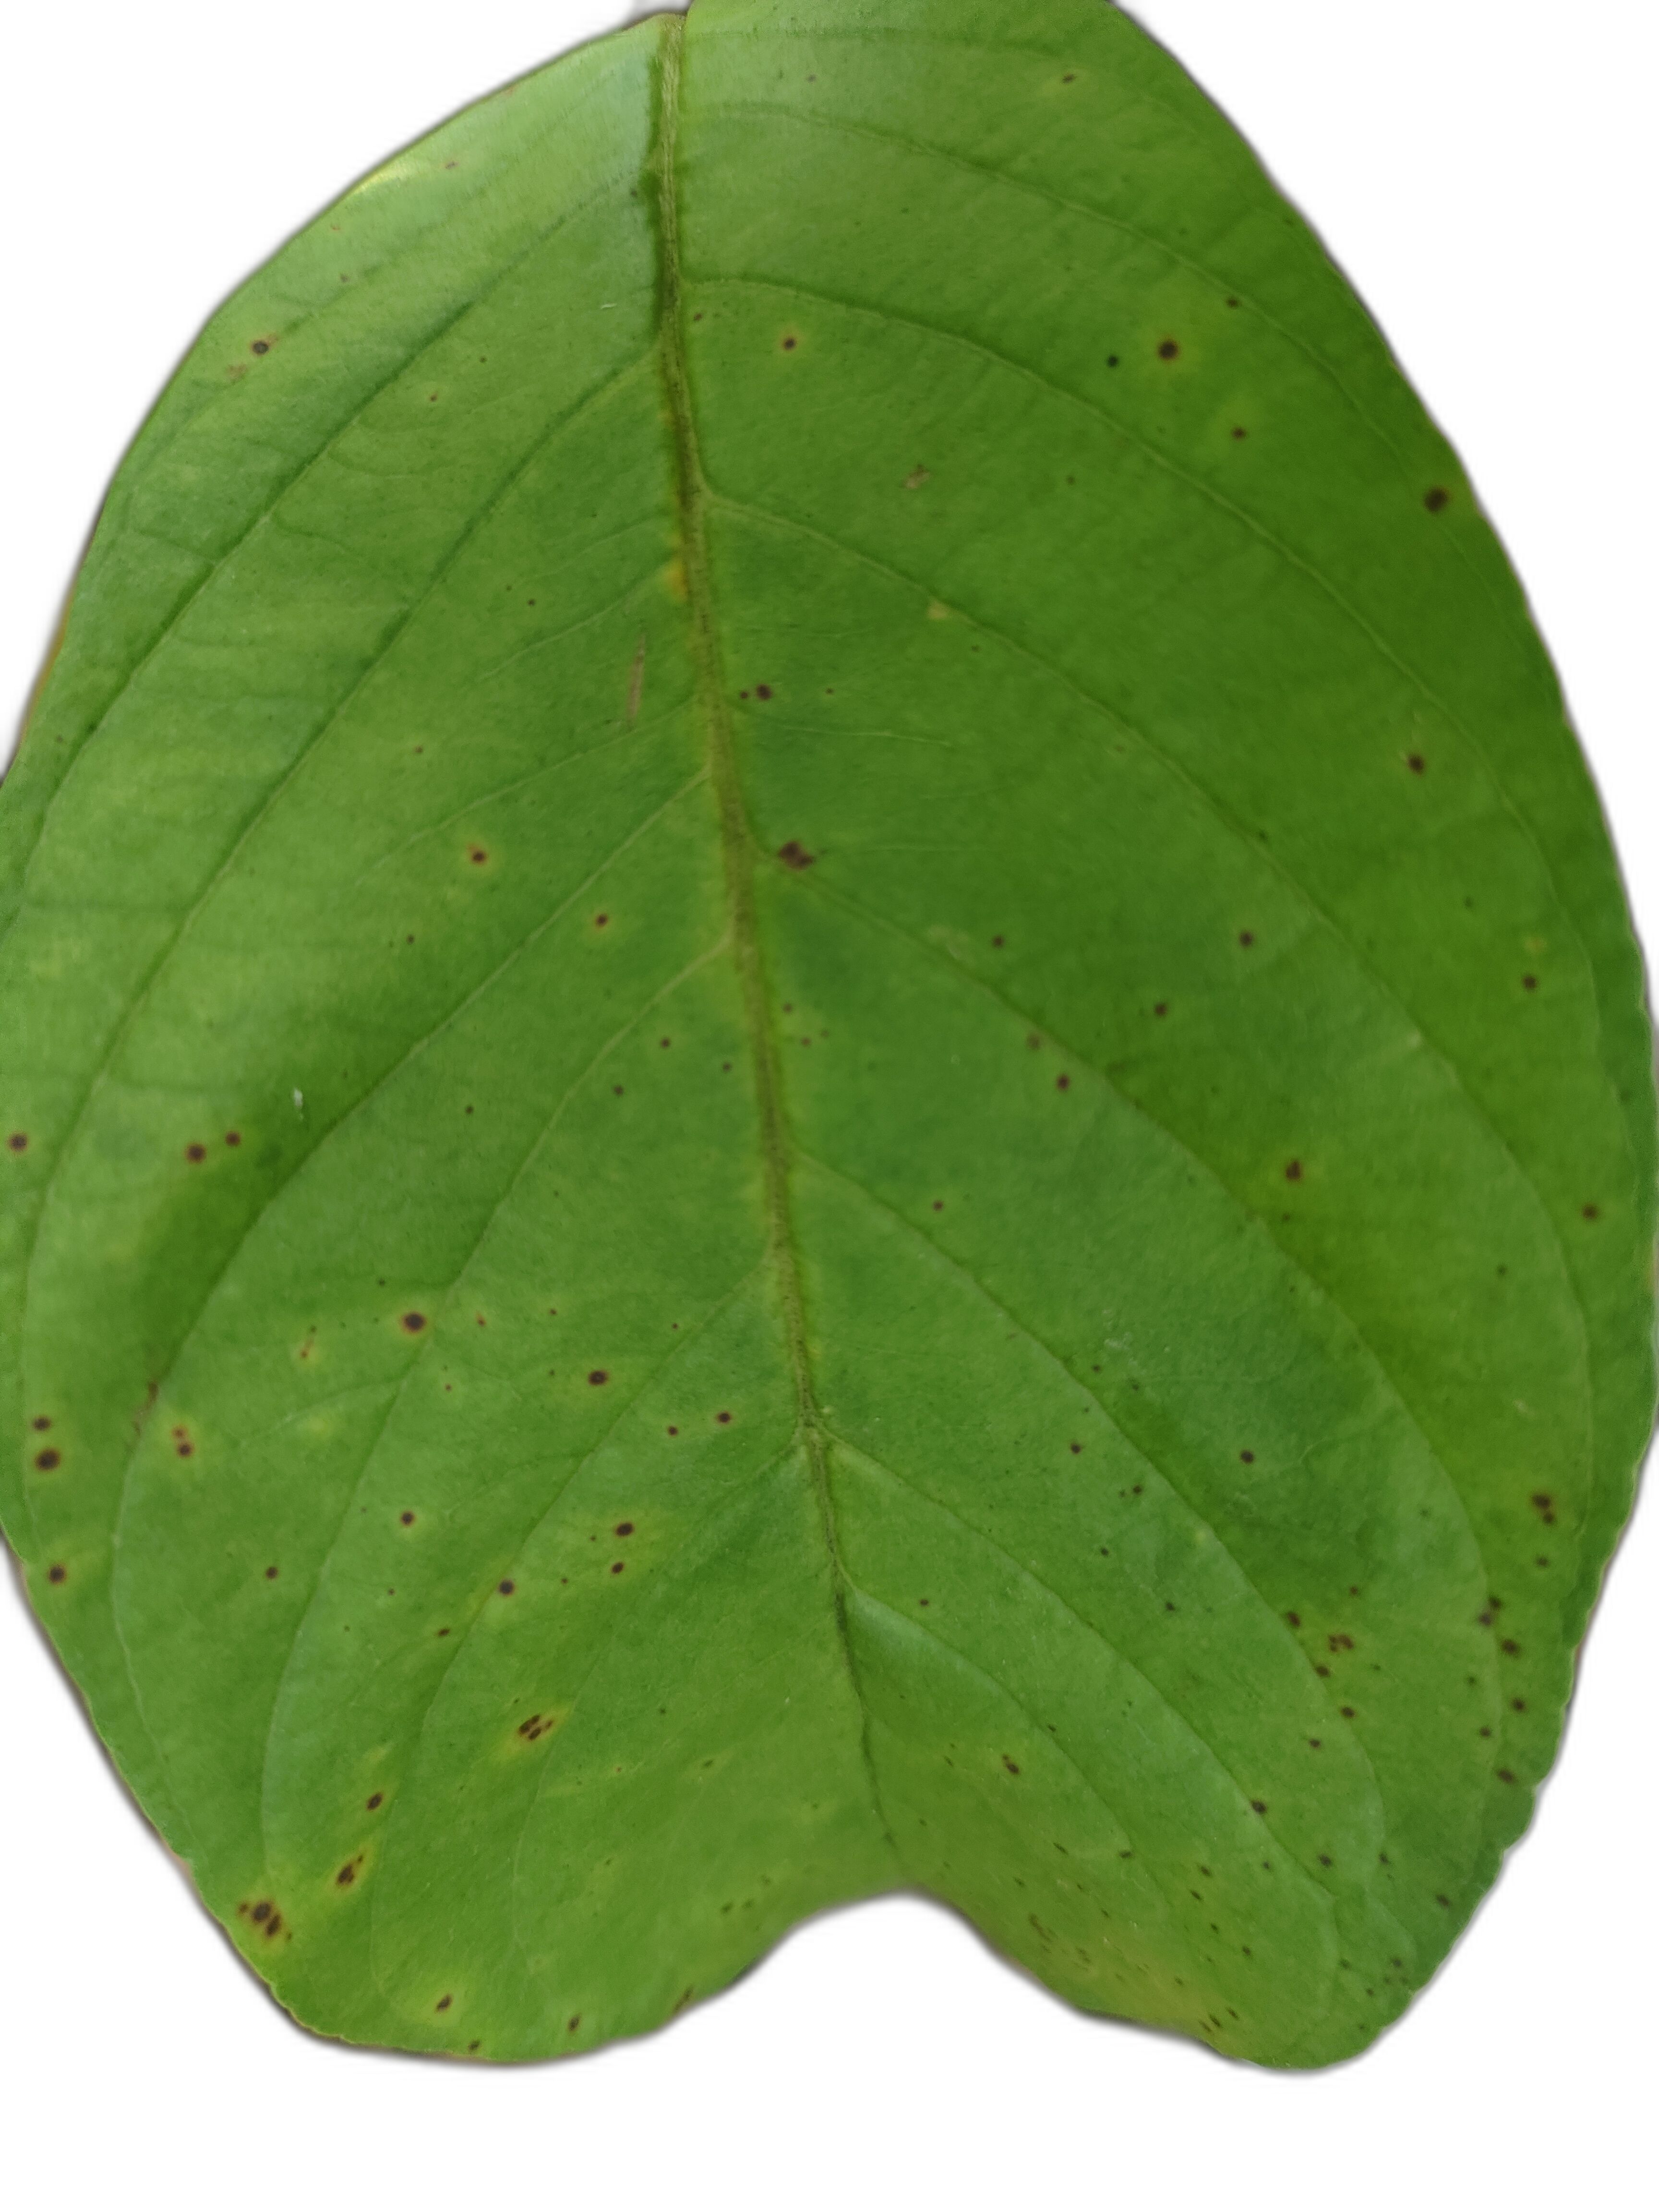
Plant part: leaf
Disease: Dot